Drawn to Life

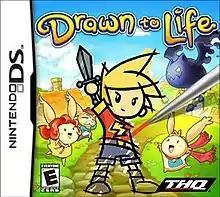
North American box art

Drawn to Life is an action-adventure platform video game for the Nintendo DS developed by 5th Cell and published by THQ in 2007. It was later published by Agatsuma Entertainment in Japan in 2008 under the name , and in Korea under the title Geuryeora, Touch! Naega Mandeuneun Sesang. In the game, the player creates their own playable characters, level objects, and accessories by drawing them using the DS's stylus and touchscreen. The game was ported to iOS by WayForward and released by 505 Games in May 2014.